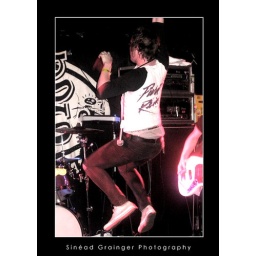
kids in glass houses